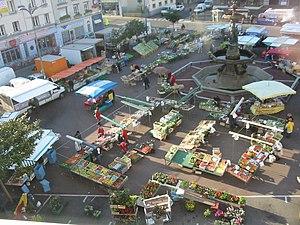
Cherbourg (Manche): jour de marché
Les sélections départementales et régionales du plus beau marché de France sont organisées chaque début d'année depuis 2018, par la presse quotidienne régionale, via un espace dédié sur leur site.